Spartan army

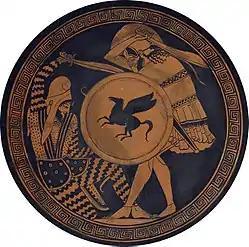
Greek hoplite besting a Persian, on the tondo of a kylix drinking cup from the 5th century BC (National Archaeological Museum of Athens)

By the late 6th century BC, Sparta was recognized as the preeminent Greek "polis." King Croesus of Lydia established an alliance with the Spartans, and later, the Greek cities of Asia Minor appealed to them for help during the Ionian Revolt. During the second Persian invasion of Greece, under Xerxes, Sparta was assigned the overall leadership of Greek forces on both land and sea. The Spartans played a crucial role in the repulsion of the invasion, notably at the battles of Thermopylae and Plataea. However, during the aftermath, because of the plotting of Pausanias with the Persians and their unwillingness to campaign too far from home, the Spartans withdrew into relative isolation. The power vacuum resulted in Athens' rise to power, who became the lead in the continued effort against the Persians. This isolationist tendency was further reinforced by some of her allies' revolts and a great earthquake in 464, which was followed by a large scale revolt of the Messenian helots.